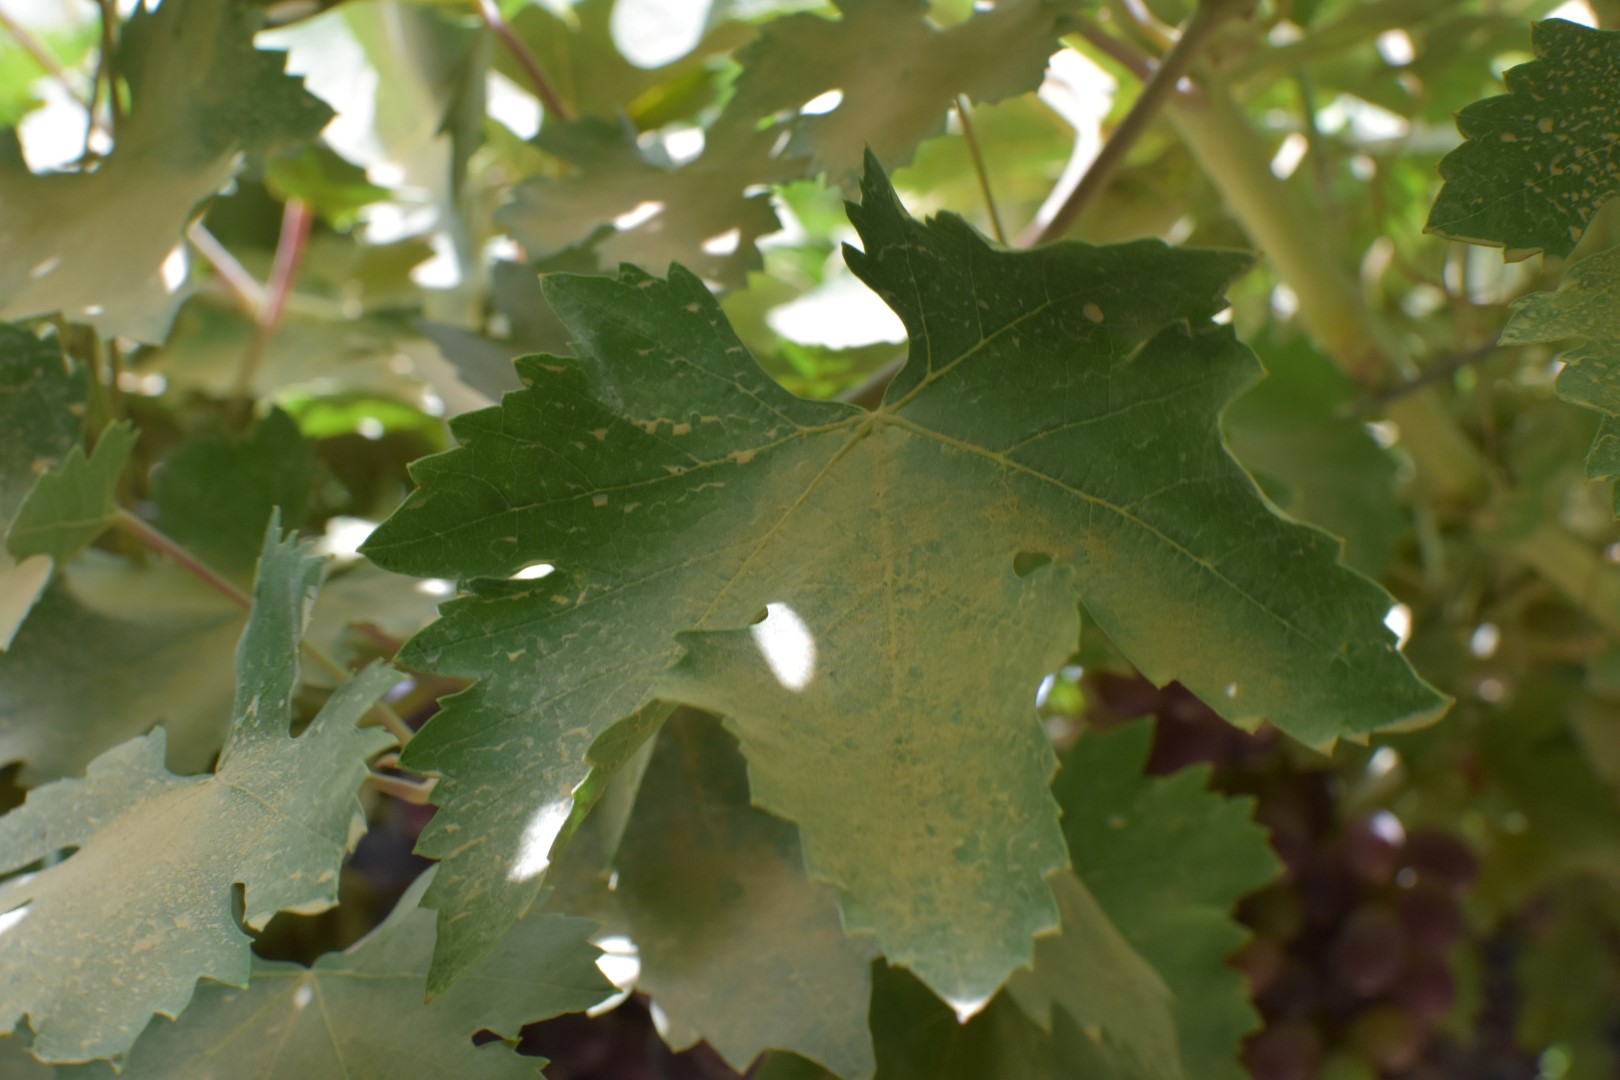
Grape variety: Riasi